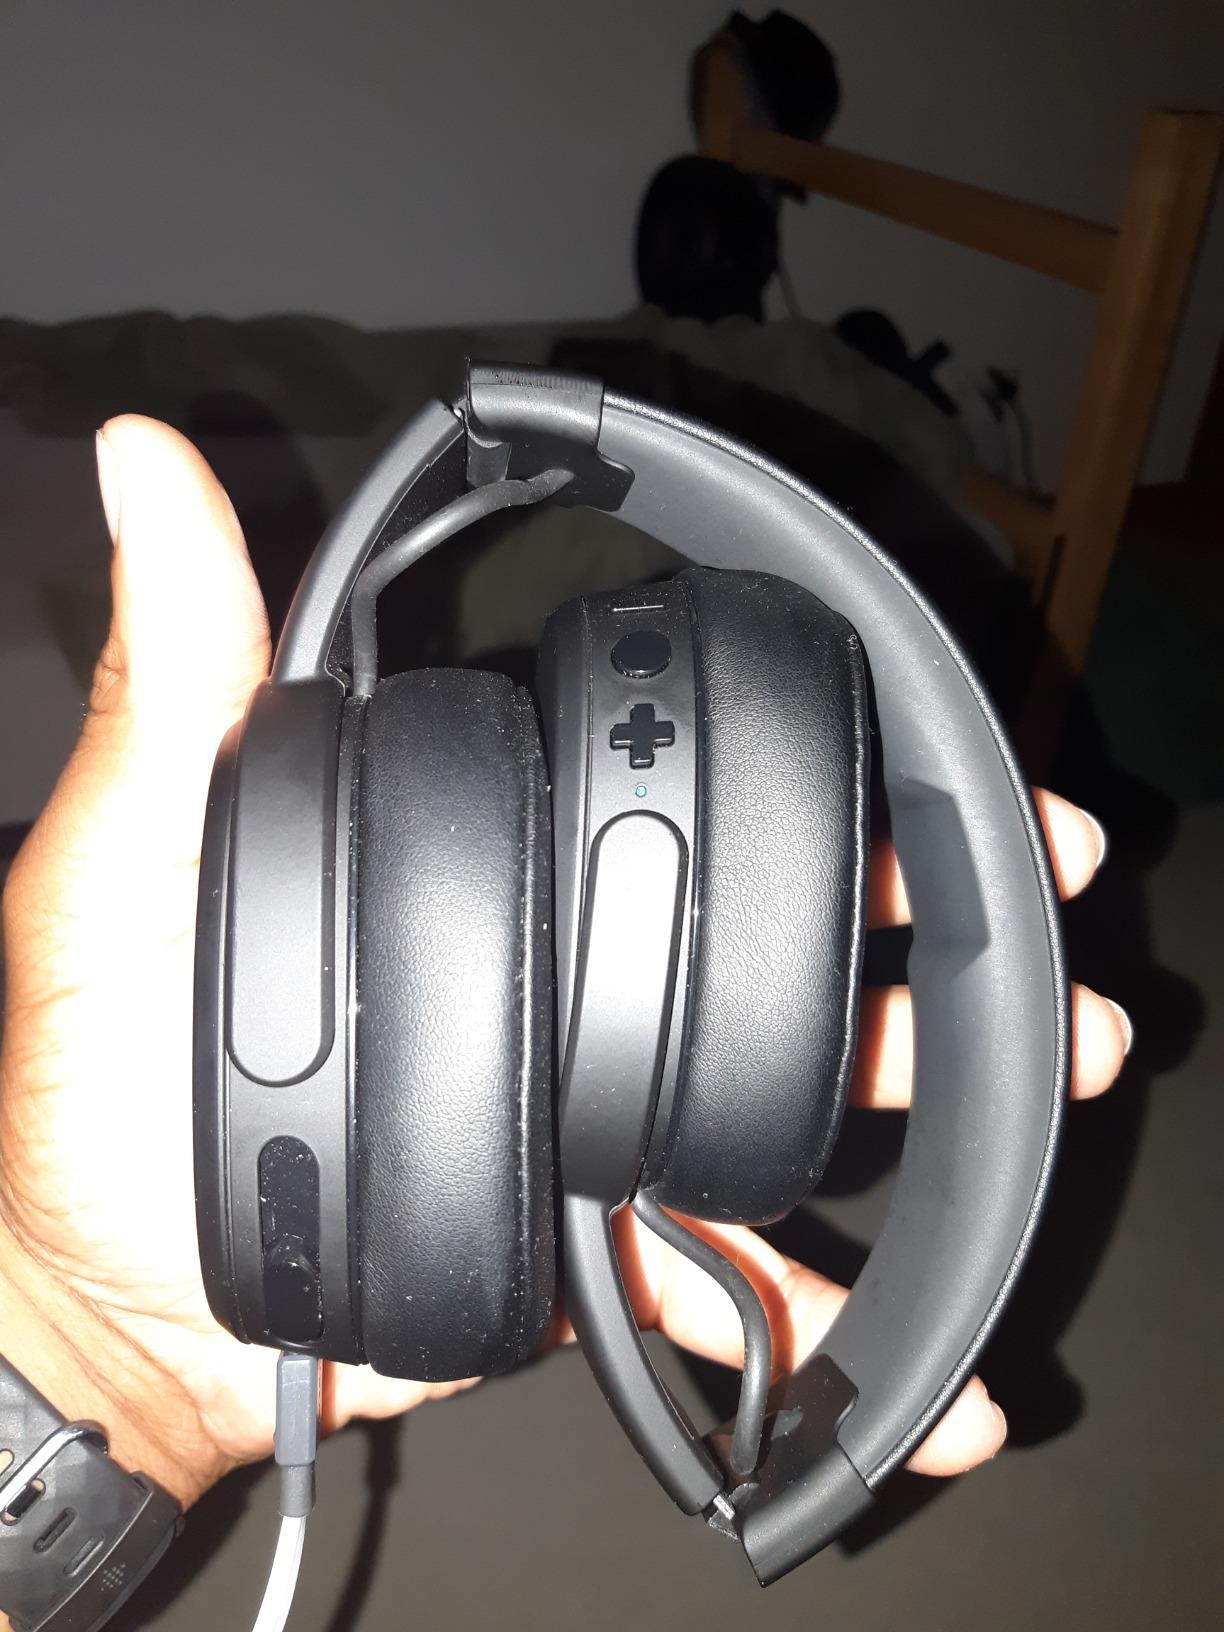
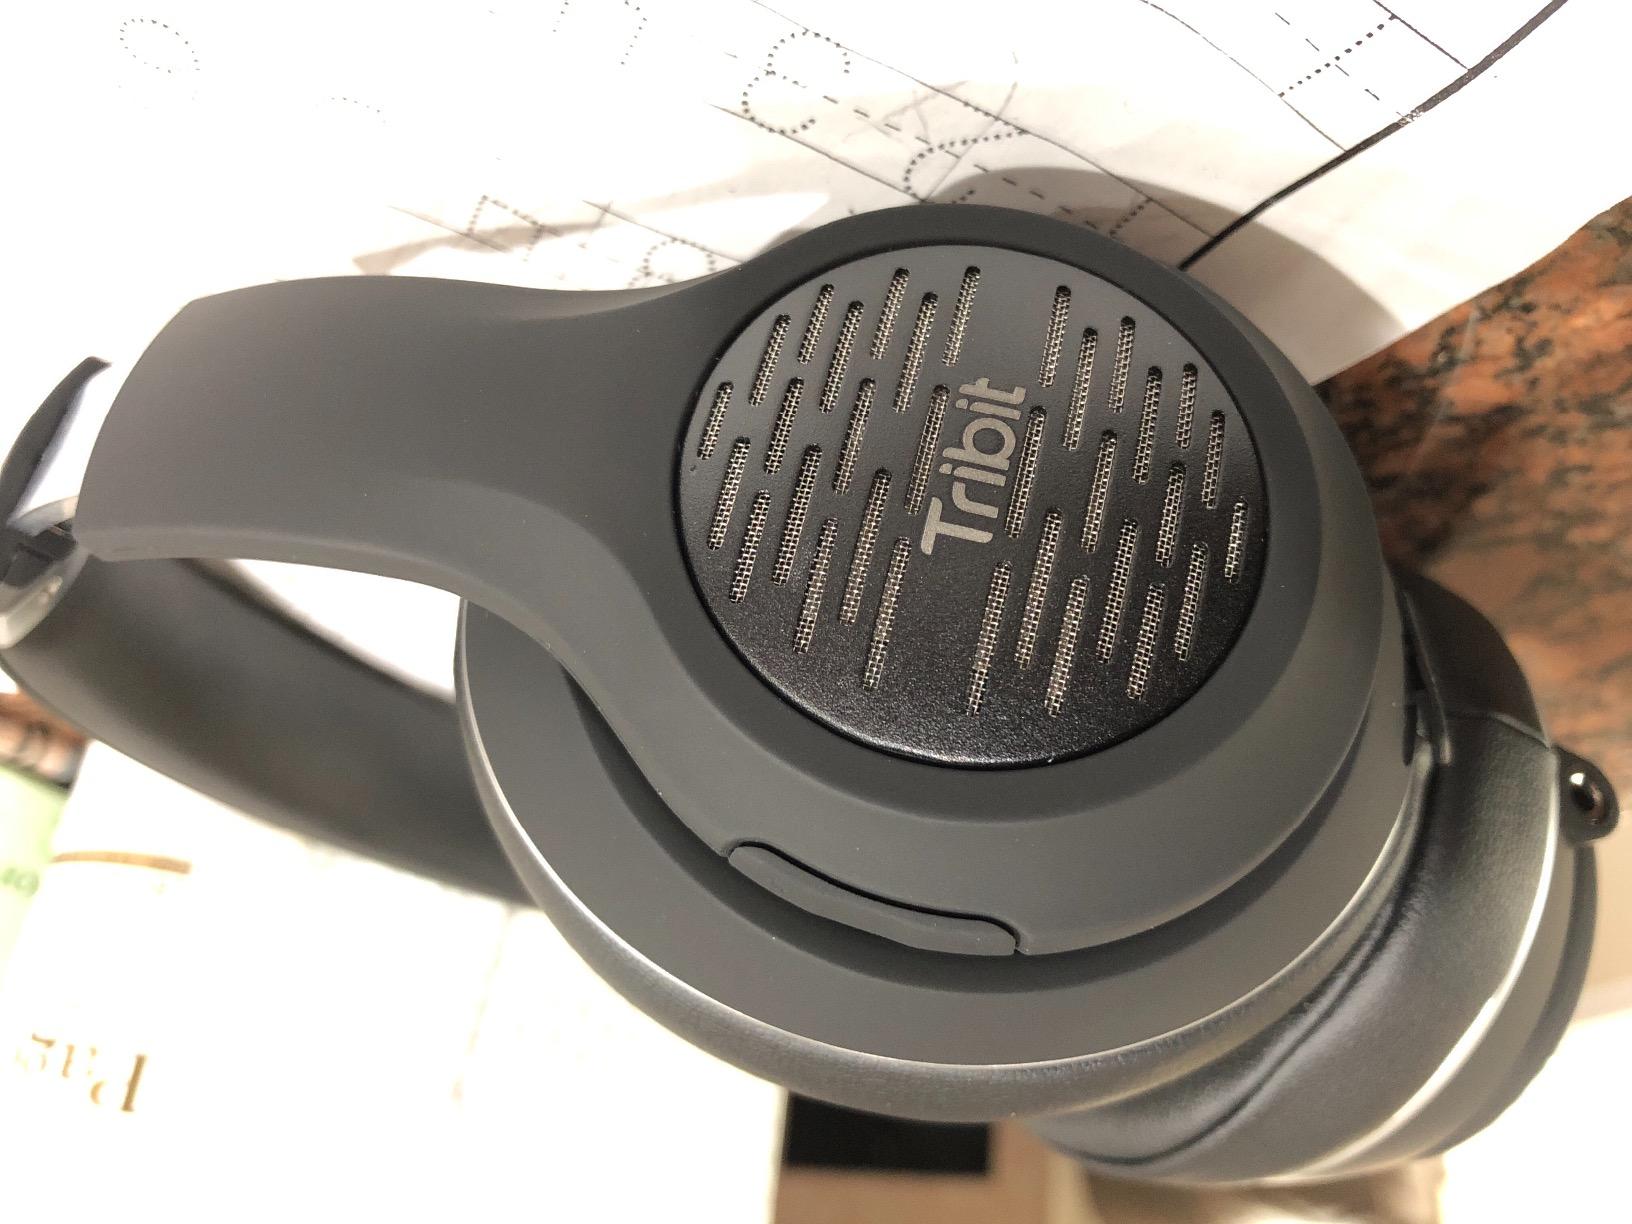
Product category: headphones
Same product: no